Of Human Feelings

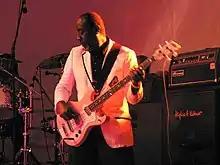
Jamaaladeen Tacuma in 2007

In March 1979, Coleman went to RCA Records' New York studio to produce an album with Prime Time by direct-to-disc recording. They had mechanical problems with the studio equipment, and the recording was rejected. The failed session was a project under Phrase Text, Coleman's music publishing company. He wanted to set up his own record company with the same name, and chose his old friend Kunle Mwanga as his manager.